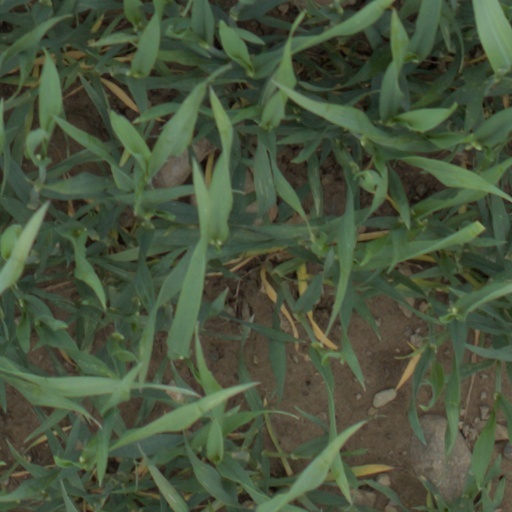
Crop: wheat